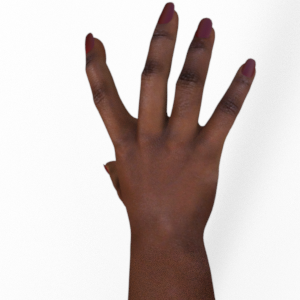
Label: paper